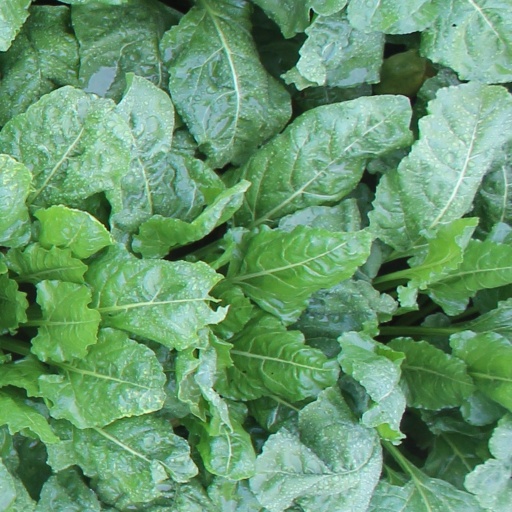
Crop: sugar beet